Giuseppe Conte

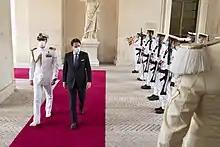
Giuseppe Conte arrives at the Quirinal Palace during the pandemic.

When Conte became prime minister in 2018, he acted quickly to deliver on promises to the government's anti-immigration base through strict controls on immigration to Italy. Since 2013, Italy had absorbed over 700,000 African migrants arriving by boat from Libya. During his premiership, Conte and his Interior Minister Matteo Salvini promoted stricter policies regarding immigration and public security.